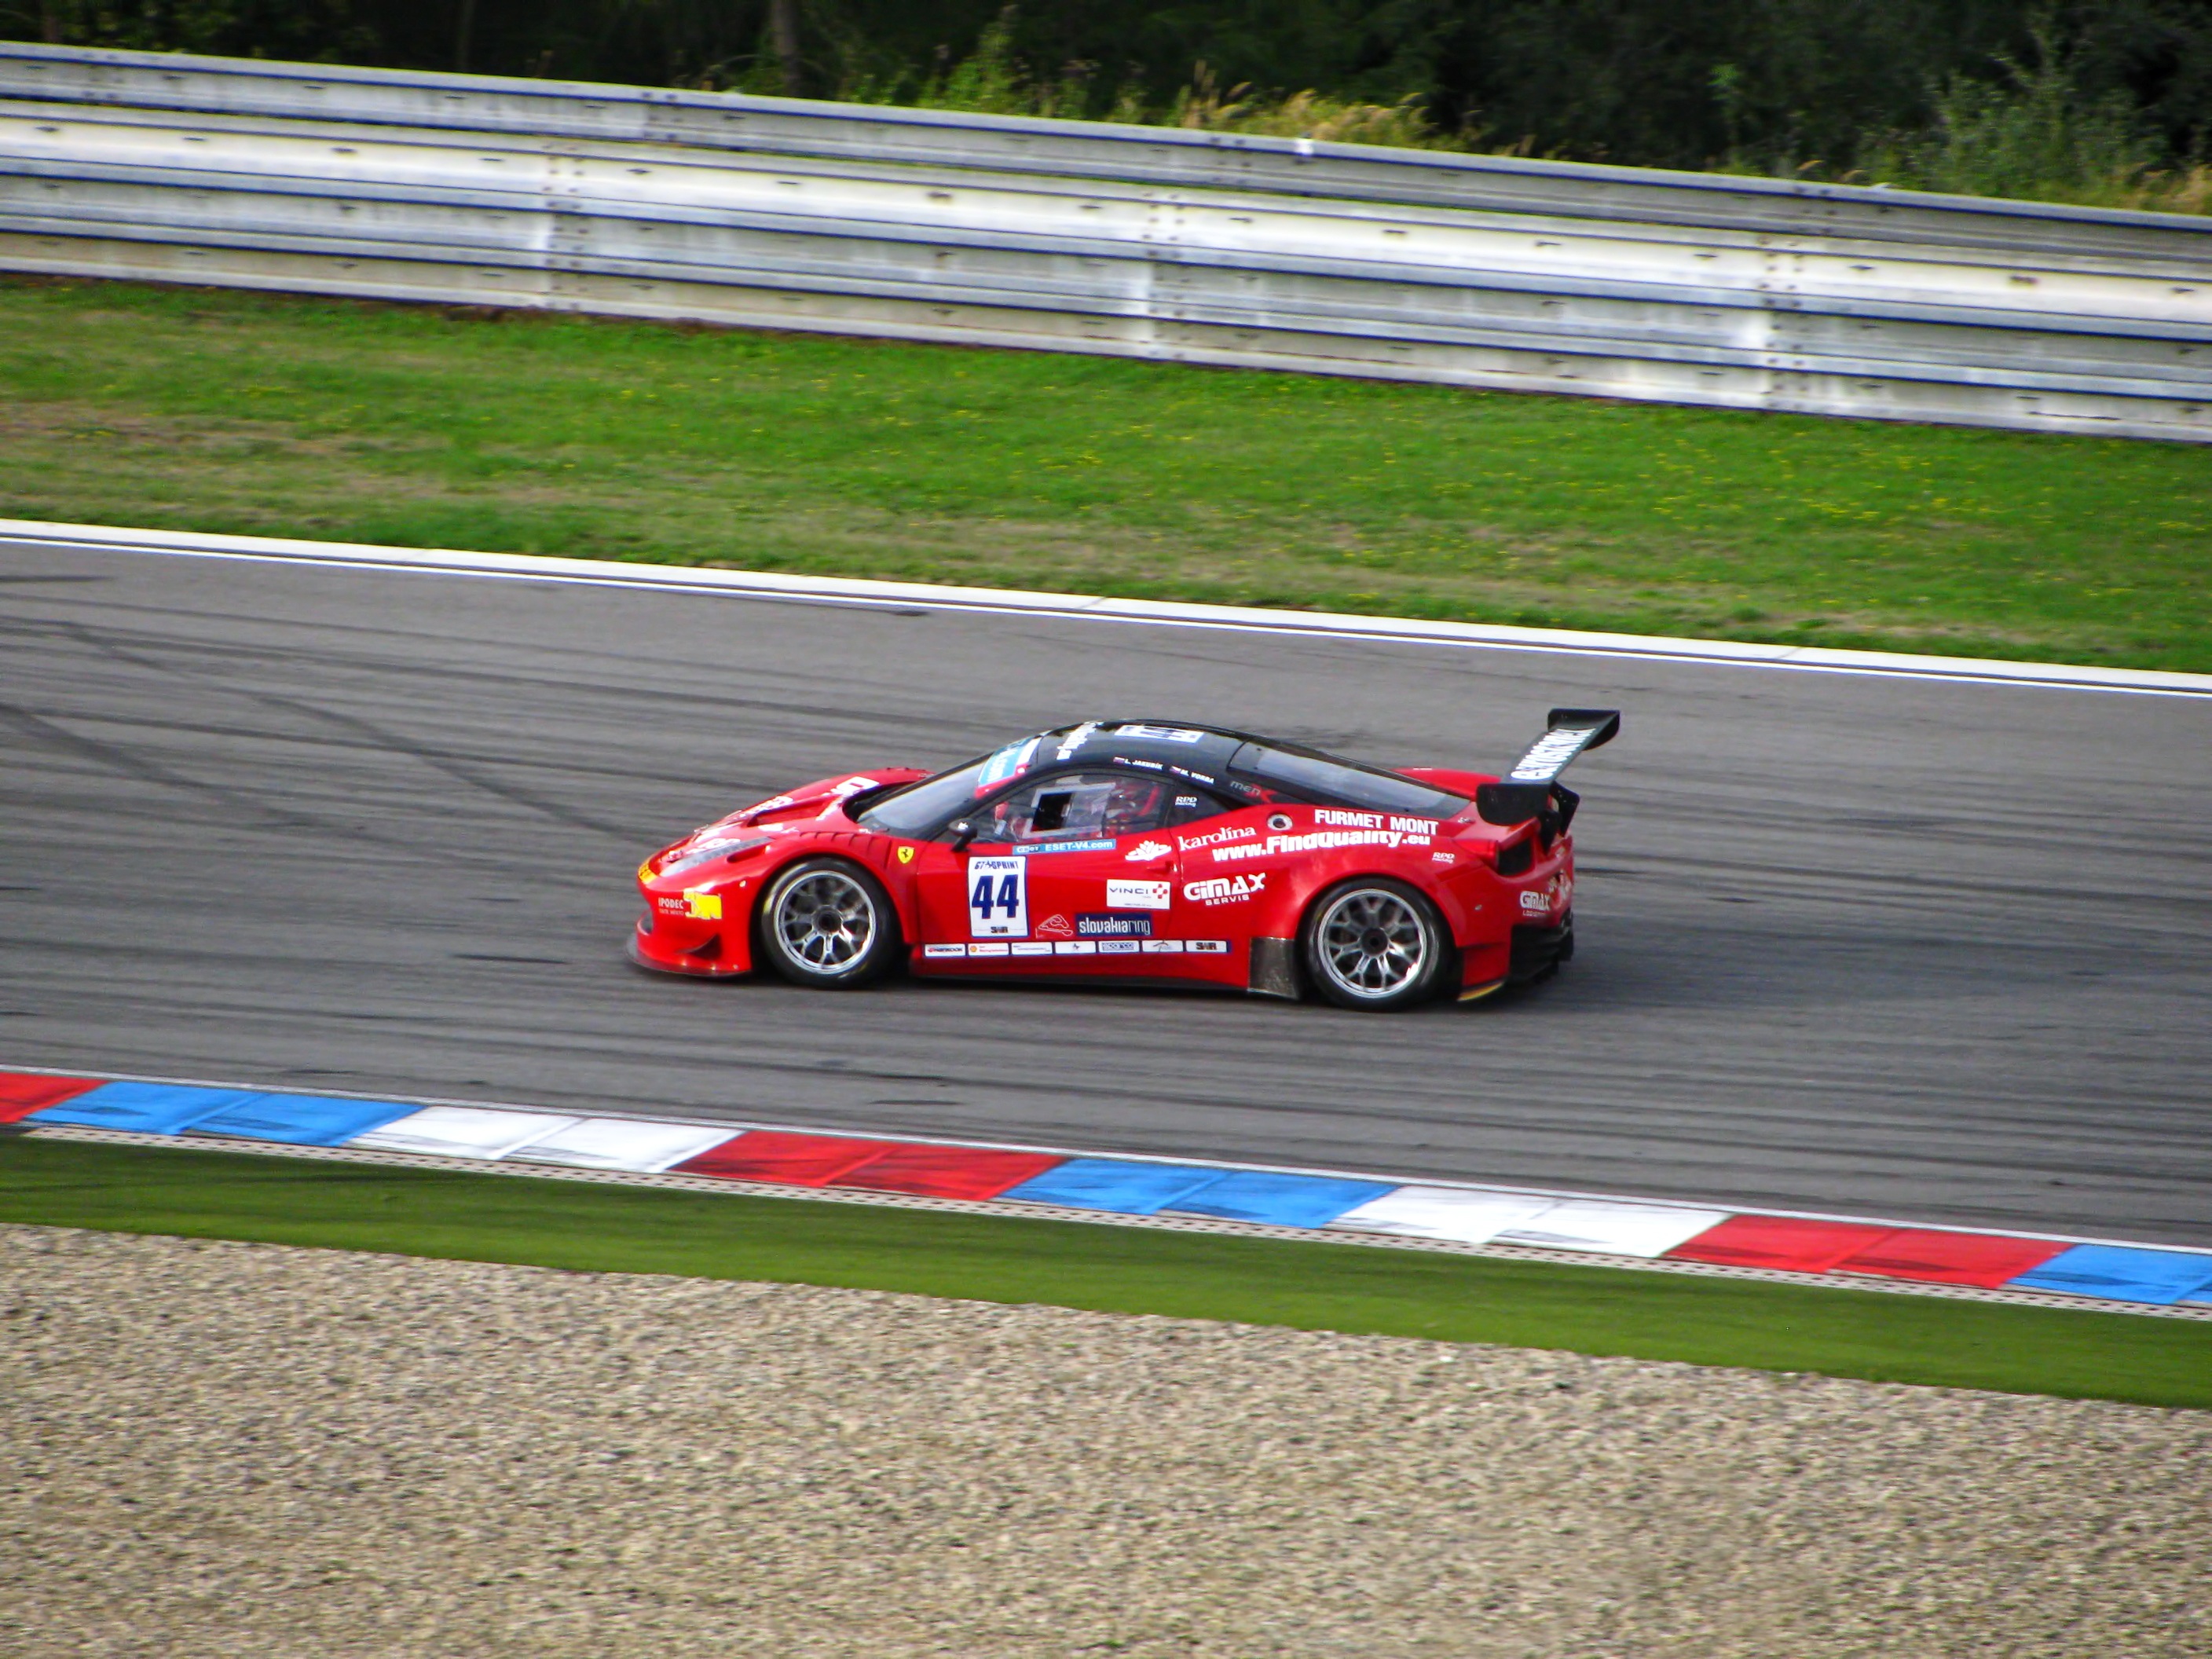
structure, track, car, driving, vehicle, speed, sports car, race car, race, competition, supercar, moving, power, automobiles, sports, cars, racing, motor, race track, gt, ferrari, races, motors, fast, circuit, brno, motorsport, vehicles, racing car, land vehicle, formula one, auto racing, automobile make, automotive design, luxury vehicle, sport venue, performance car, stock car racing, fia gt